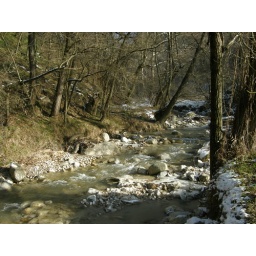
Small river by the road to Rozhen Monastery, Melnik, Bulgaria.